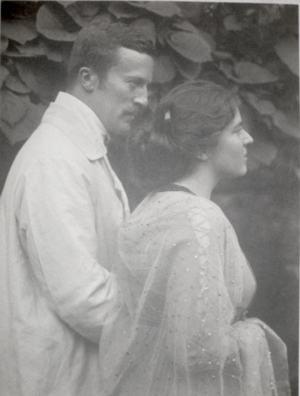
Richard Lucksch est un sculpteur, un artisan d'art et un céramiste autrichien. Il fut un membre éminent du Wiener Werkstätte.